Julie Nistad Samsonsen

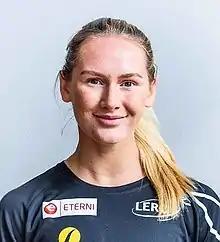
Julie Nistad Samsonsen in August 2018

Julie Nistad Samsonsen (born 5 April 2000) is a Norwegian speed skater. She competed at the 2022 Winter Olympics, in Women's 500 metres,